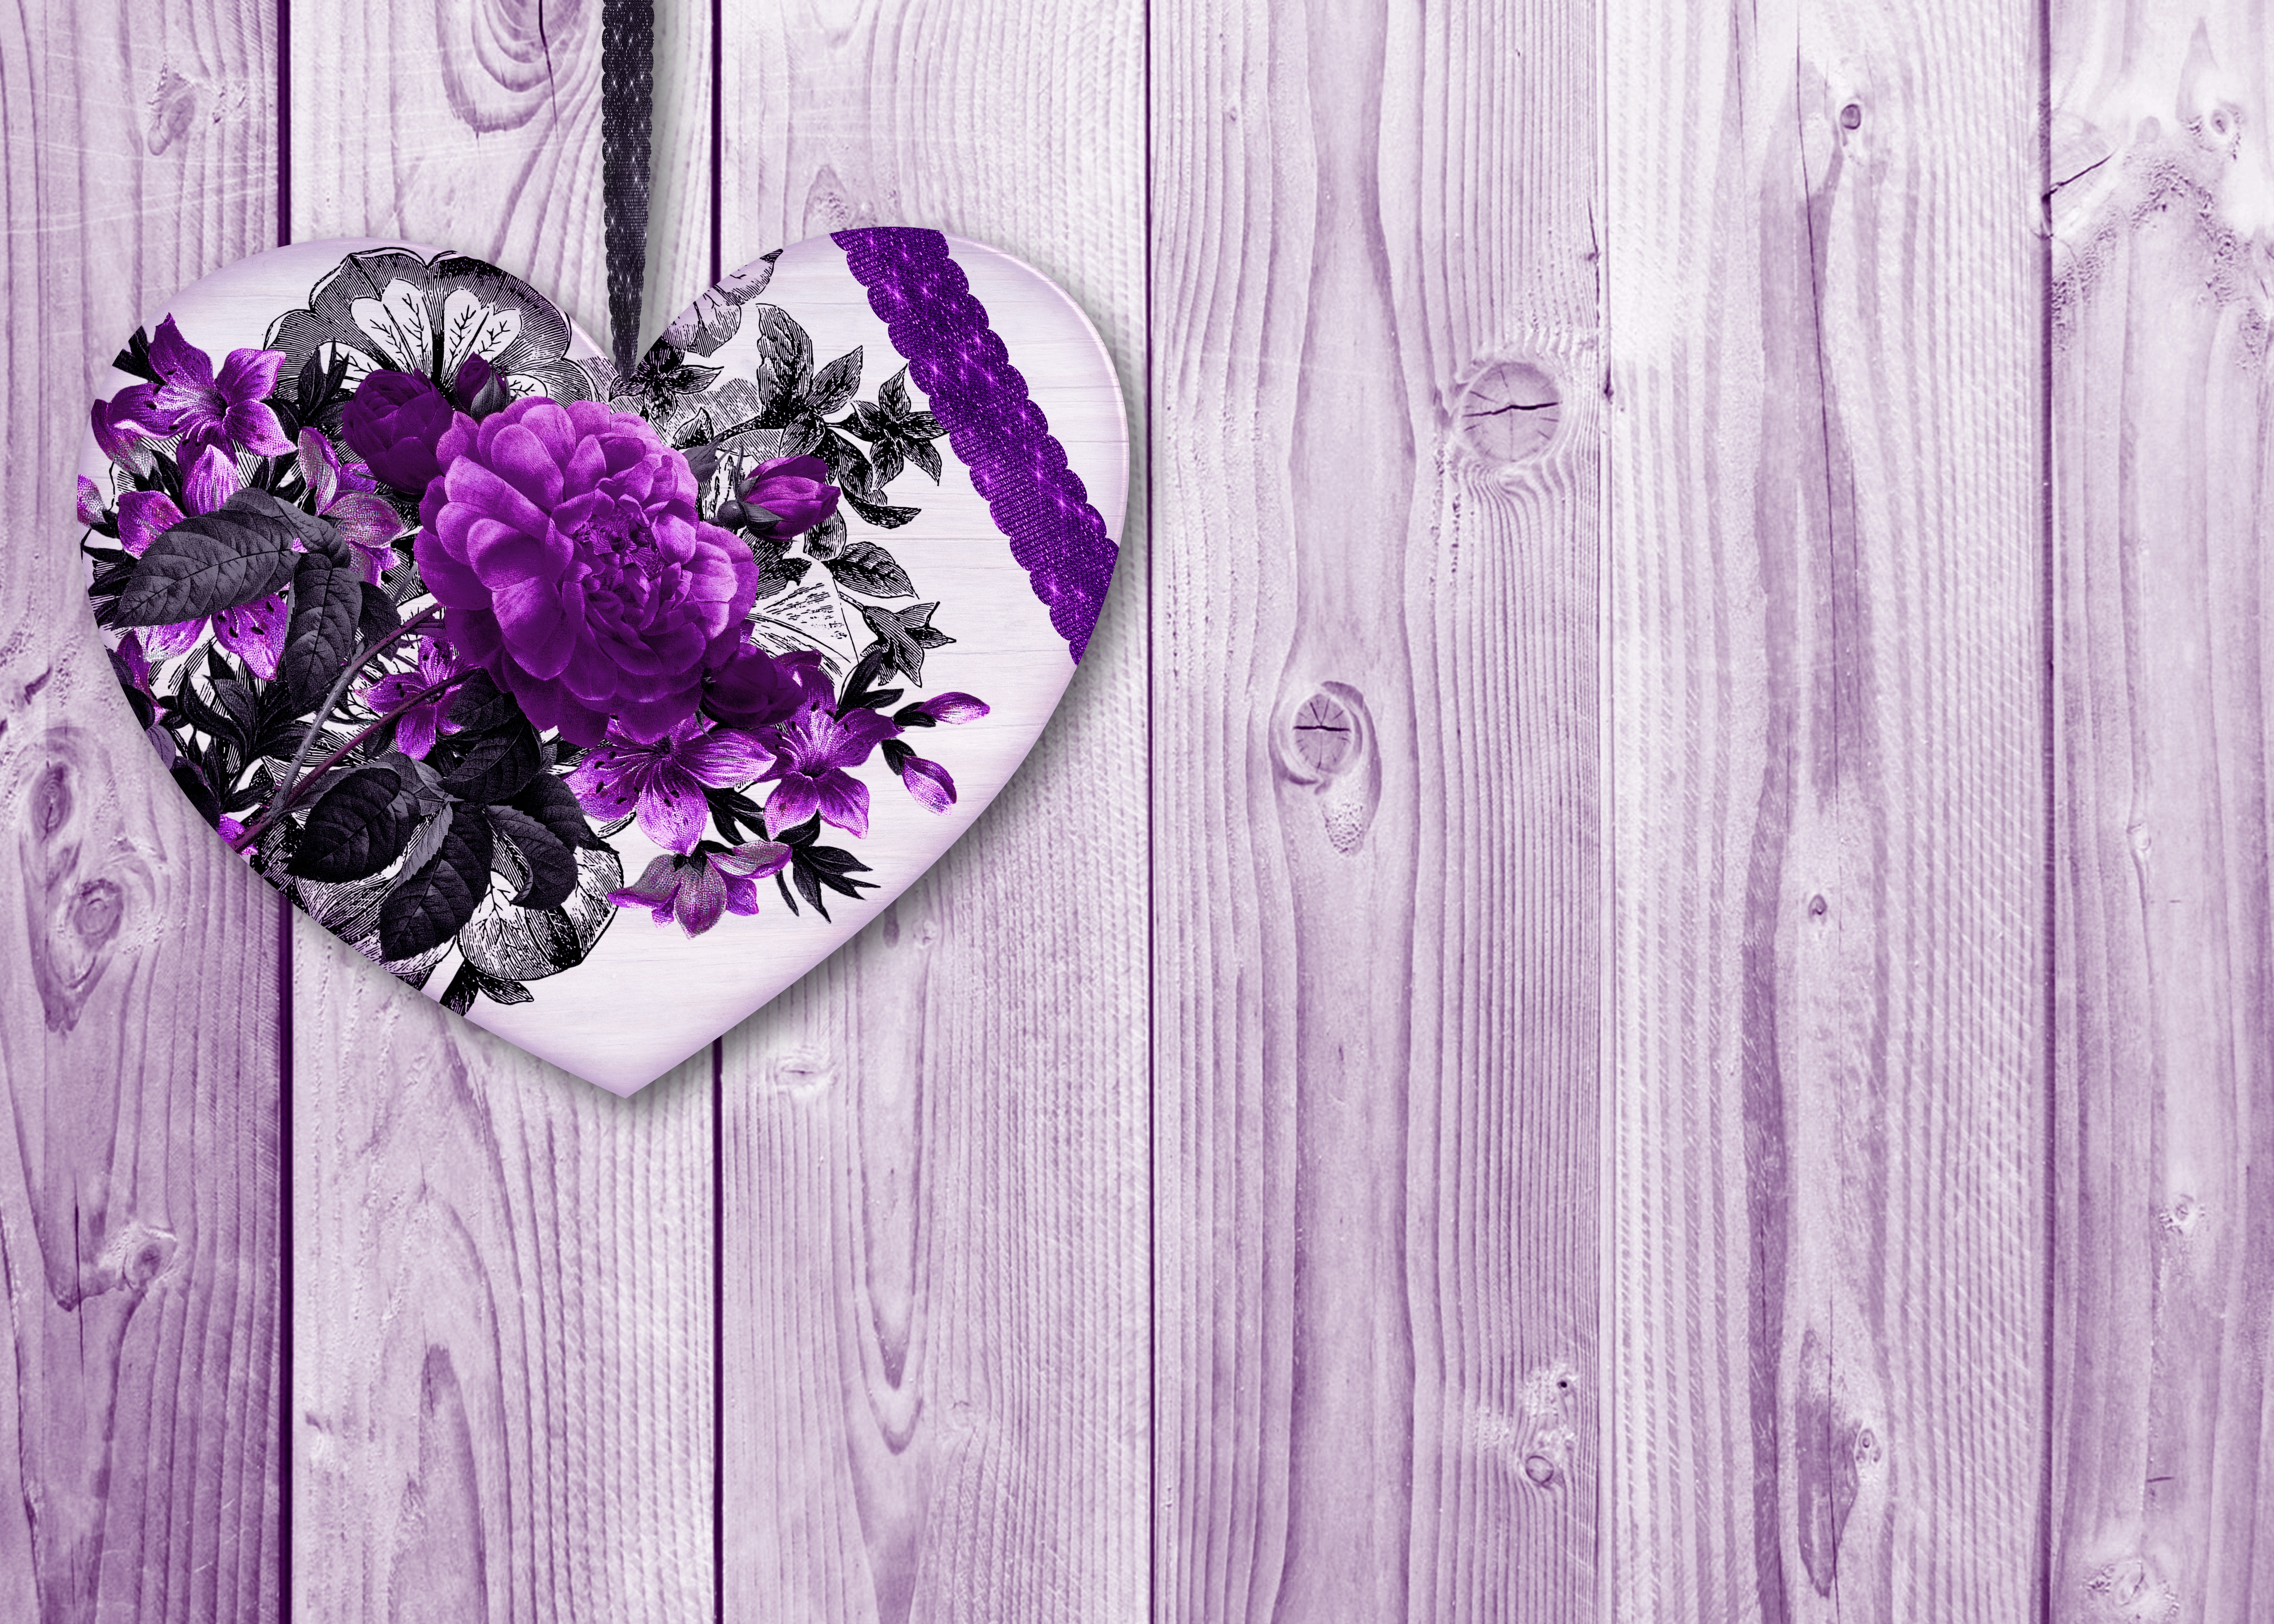
heart, flowers, nostalgia, scrapbooking, grunge, vintage, shabby, chic, floral, background image, romantic, romance, love, gift, copy space, decorative, deco, noble, playful, wood, structure, wooden wall, sweet, ornament, valentine's day, wedding card, birthday card, greeting, decorated, pattern, texture, map, template, postcard, digital greeting, welcome, old, nostalgic, background, middle ages, greeting card, purple, black, glitter, violet, lilac, lavender, flower, petal, flower arranging, floristry, floral design